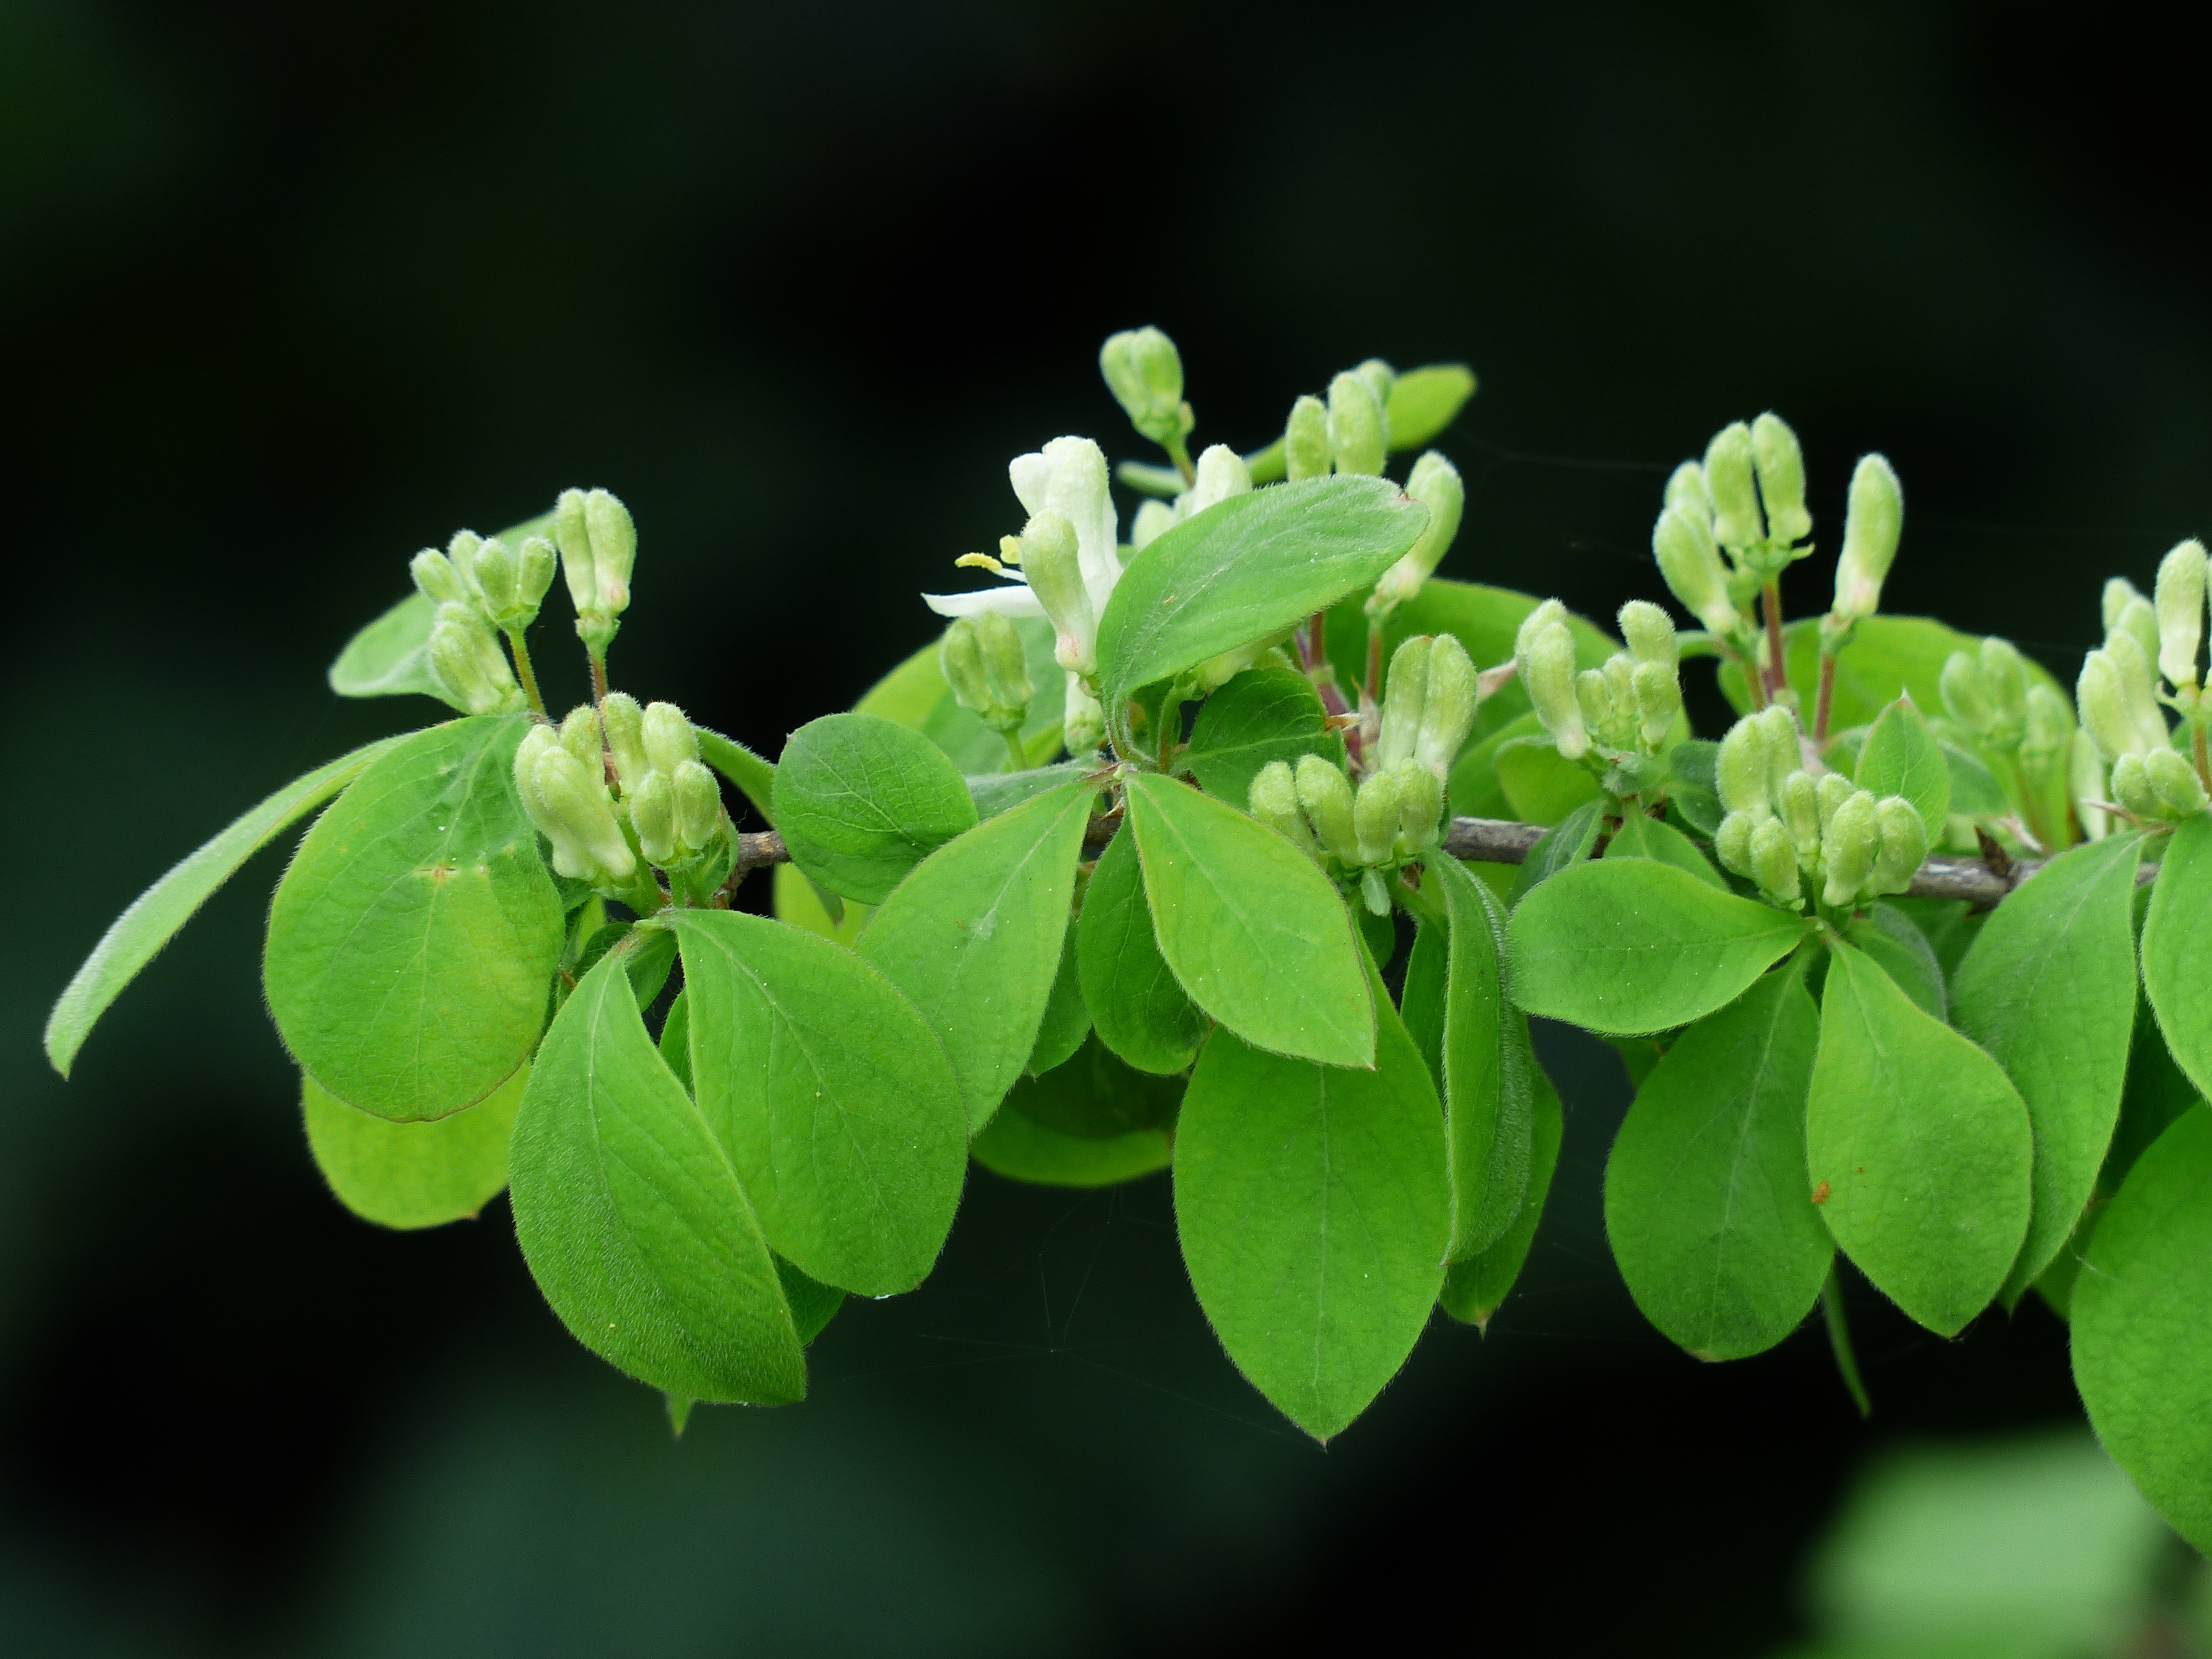
tree, branch, blossom, plant, fruit, leaf, flower, bush, food, green, herb, produce, botany, flora, wildflower, flowers, leaves, shrub, lonicera, macro photography, honeysuckle, flowering plant, lonicera xylosteum, inflorescences, caprifoliaceae, annual plant, woody plant, land plant, geissblattgewaechs, common honeysuckle